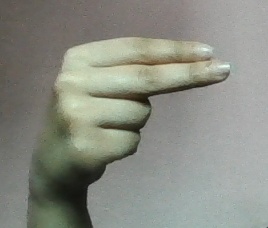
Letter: ain